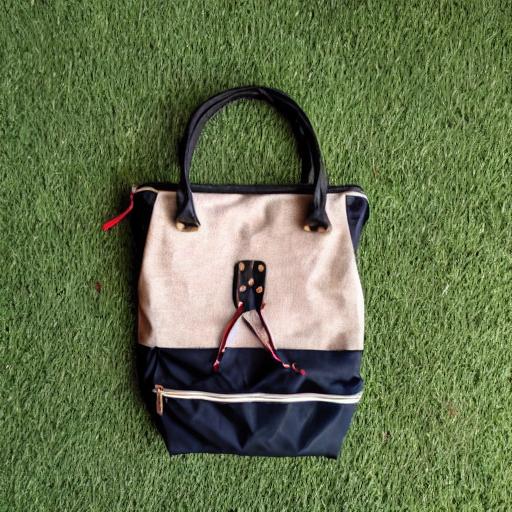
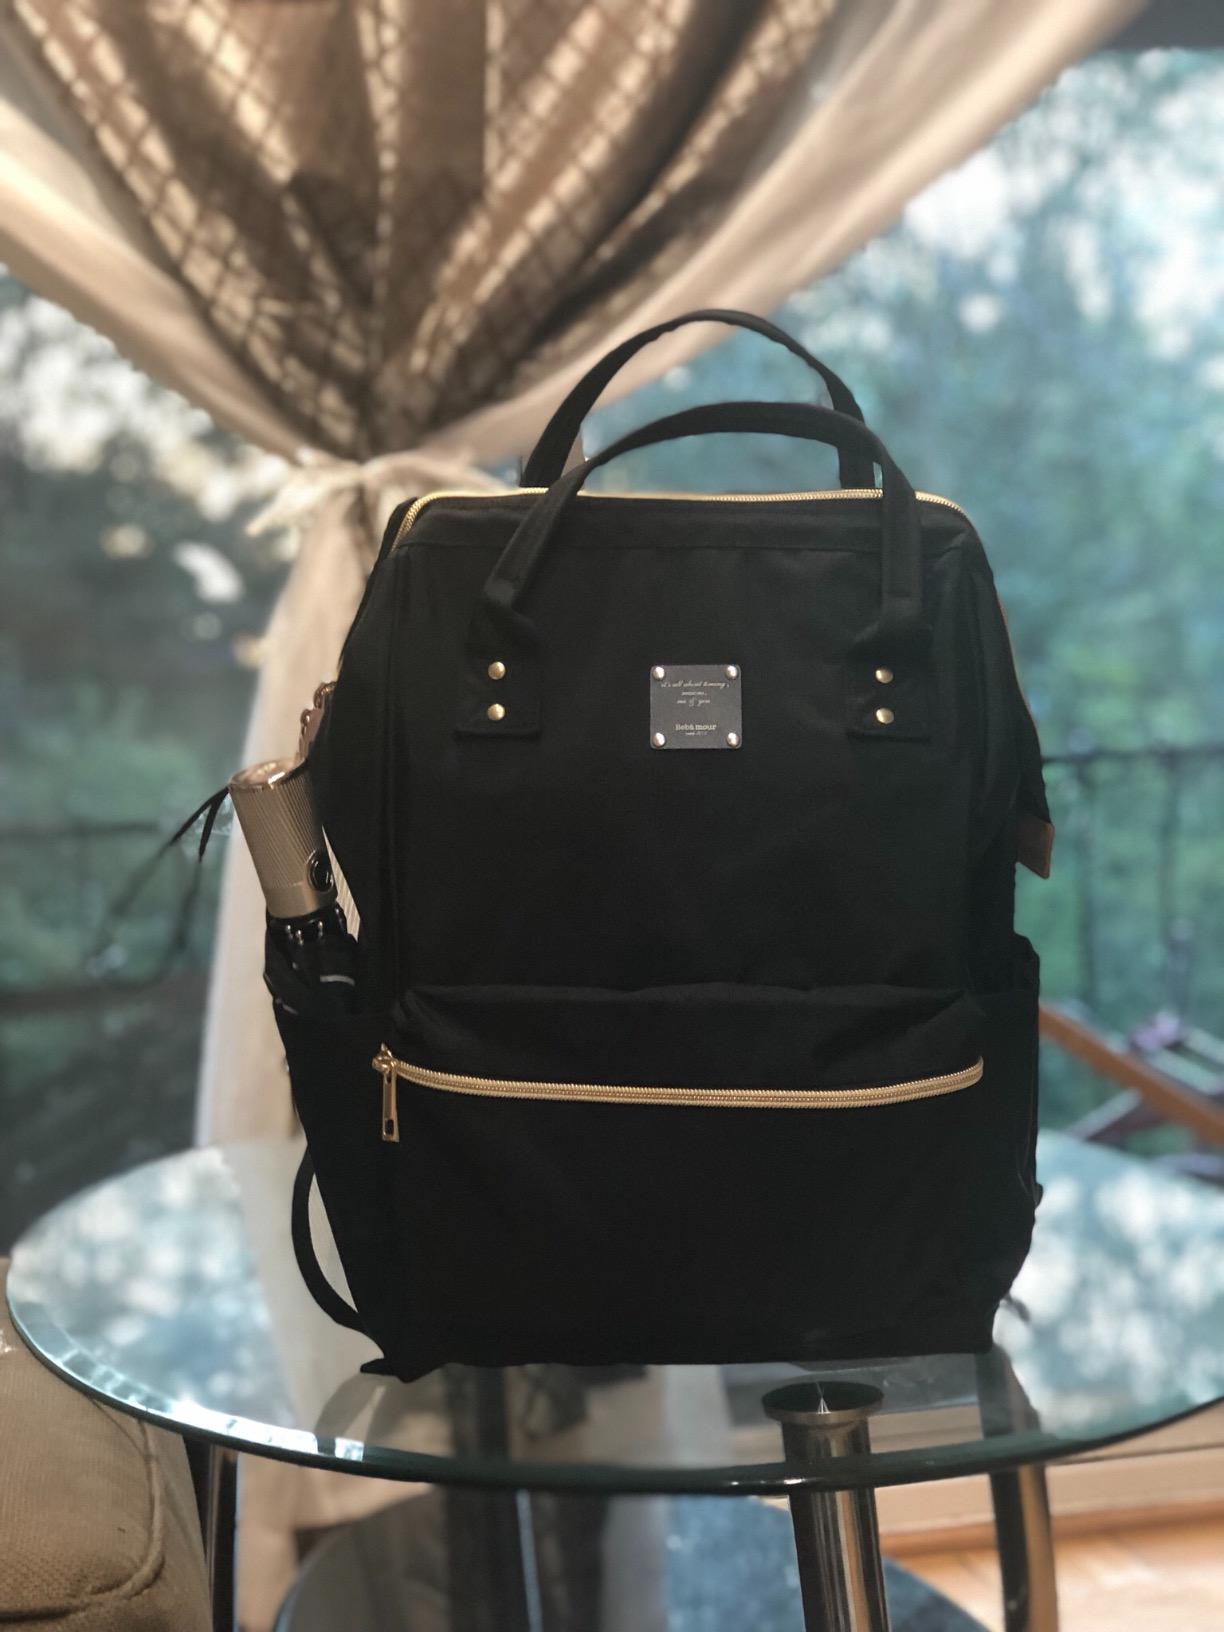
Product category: bag
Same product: no